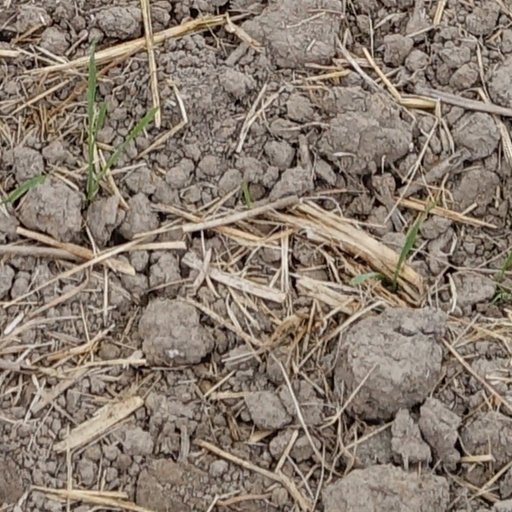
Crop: wheat